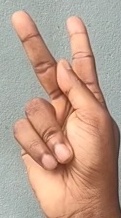
ASL sign: K